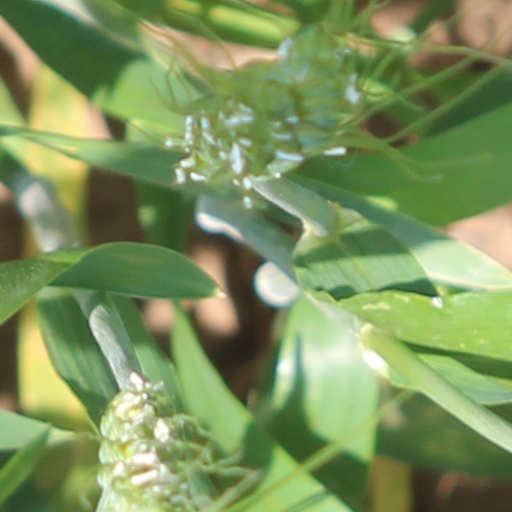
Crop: wheat